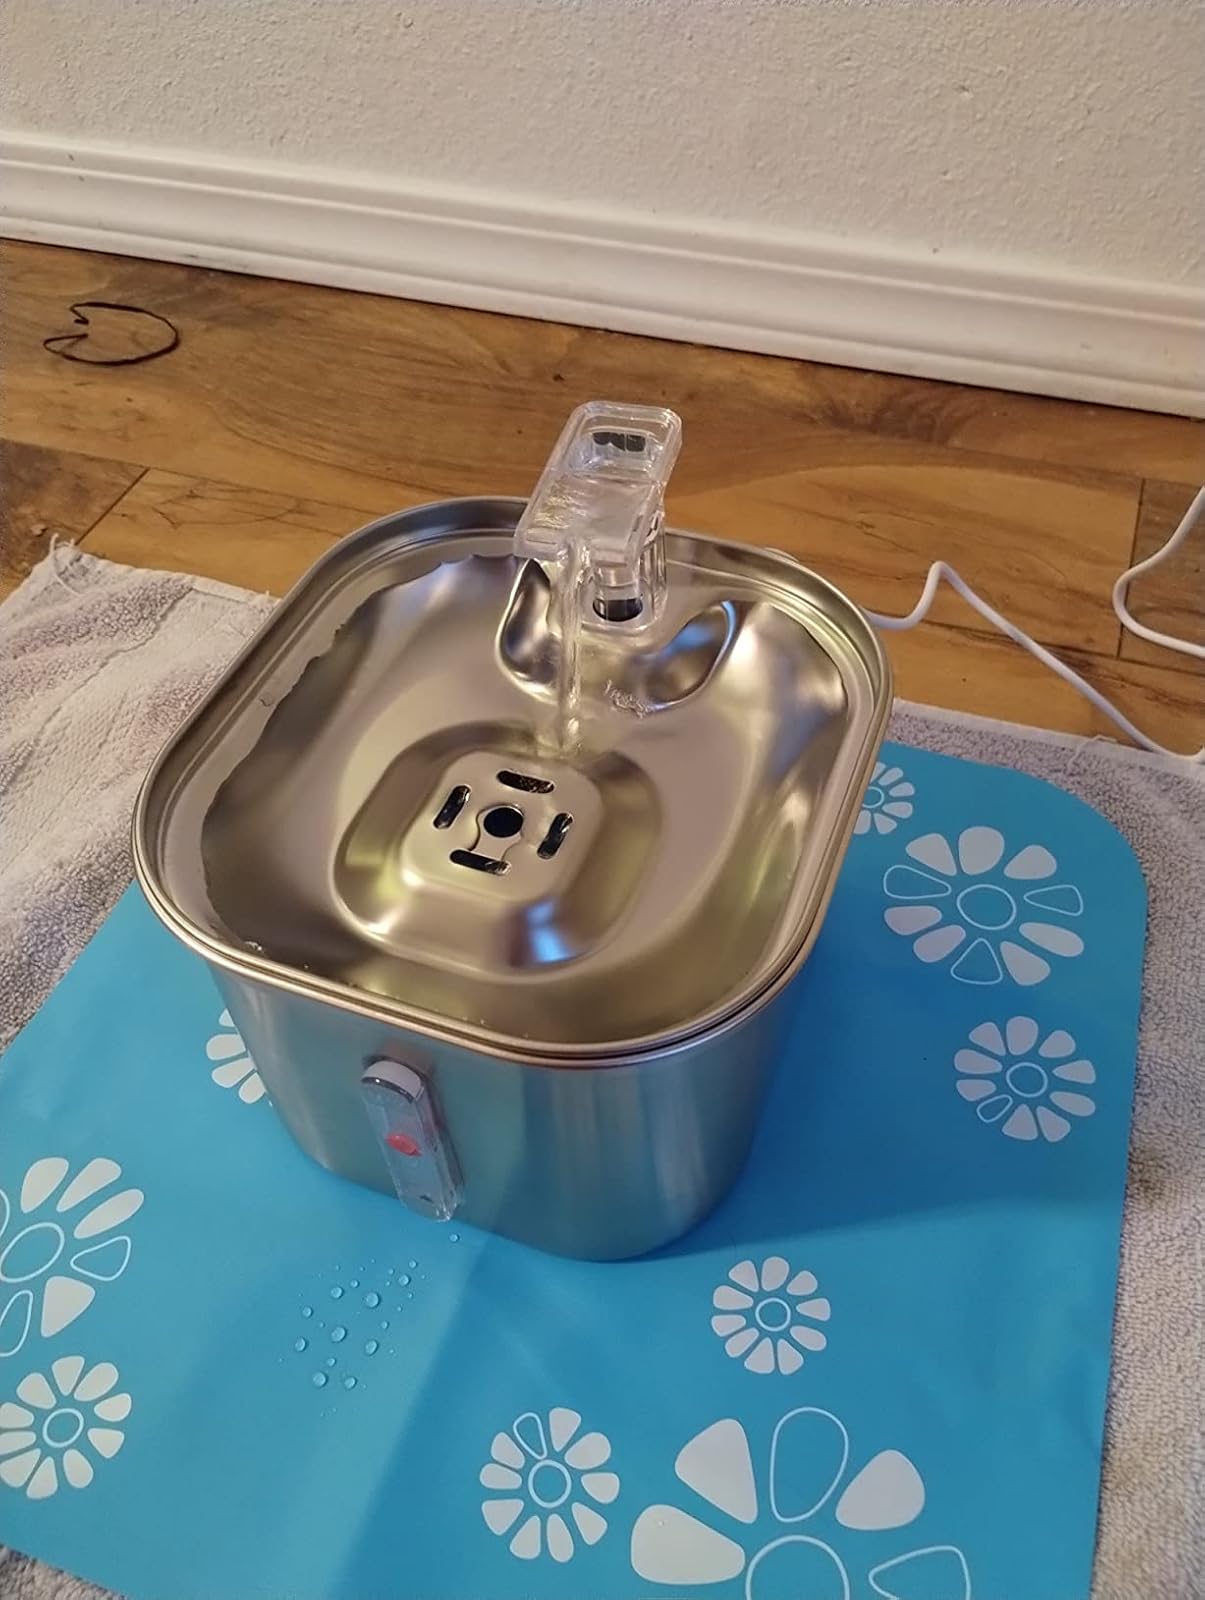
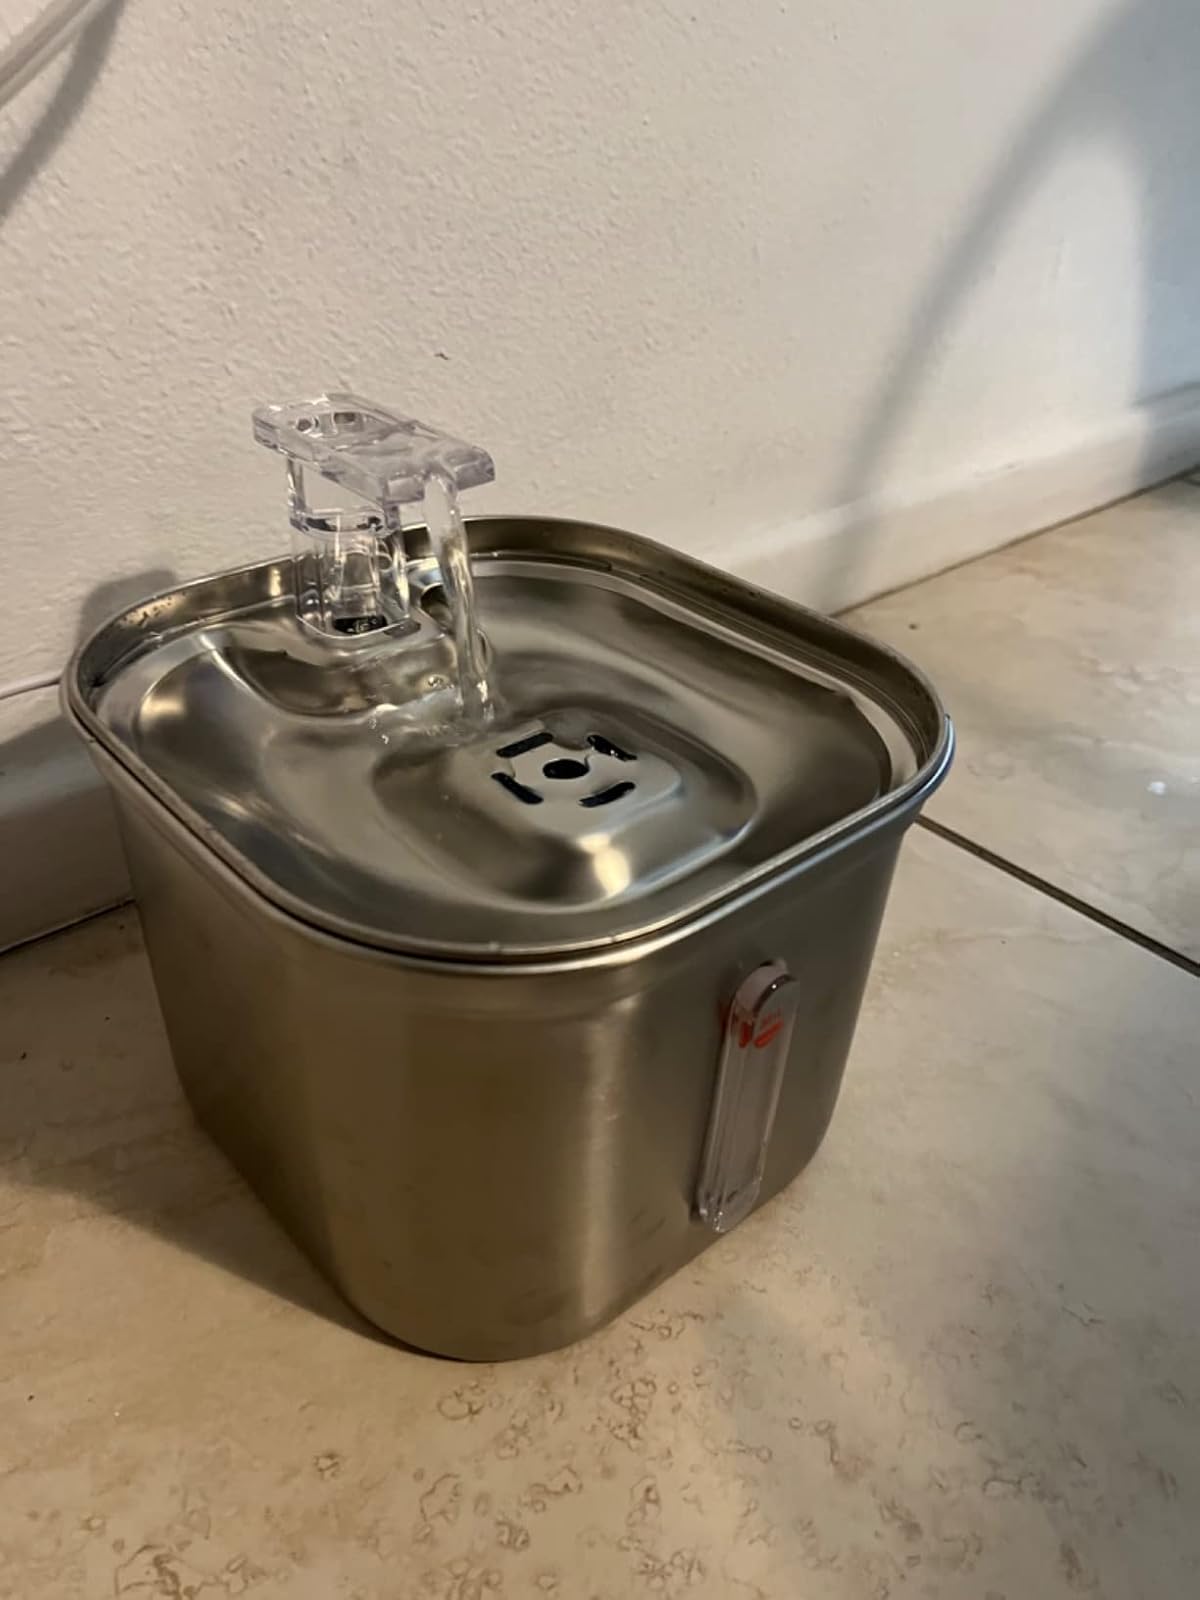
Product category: items_bowl
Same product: yes